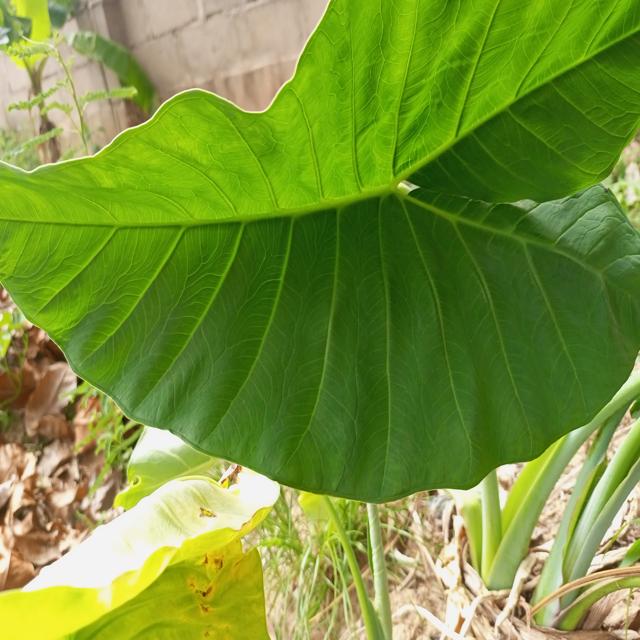
Label: Healthy